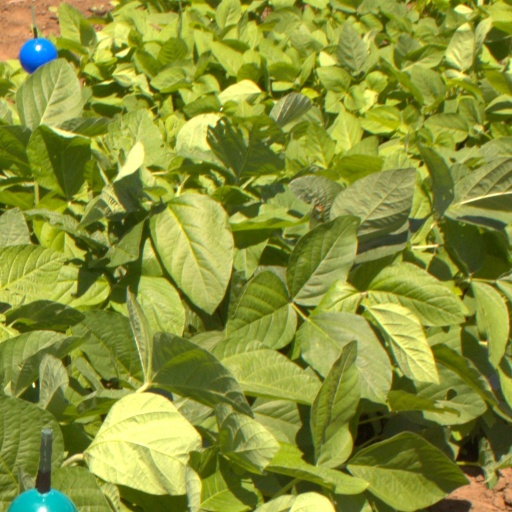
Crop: soybean